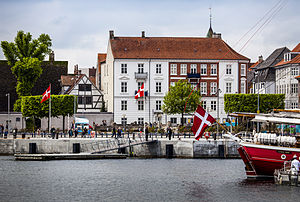
Fredede bygninger i Helsingør Kommune
Denne liste over fredede bygninger i Helsingør Kommune viser alle fredede bygninger i Helsingør Kommune, bortset fra kirker. Listen bygger på data fra Kulturarvsstyrelsen.